DamNation

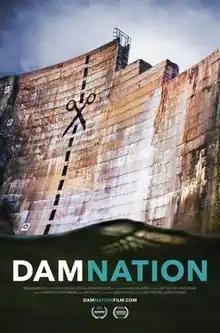
Official poster

DamNation is a 2014 documentary directed by Ben Knight and Travis Rummel. It is an advocacy documentary film about the changing attitudes in the United States concerning the large system of dams in the country. The film follows the Restoration of the Elwha River, as well as a variety of other Dam removal efforts